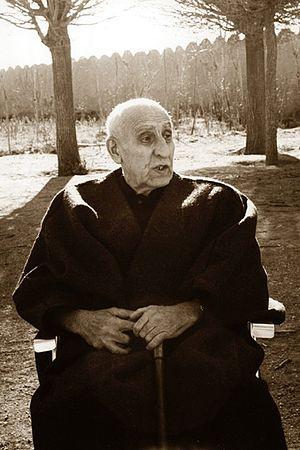
Mohammad Mossadegh, né le 16 juin 1882 à Téhéran et mort le 5 mars 1967 à Ahmadabad, est un homme d'État iranien. Il est le cofondateur du Front national iranien et Premier ministre par deux fois, de 1951 à 1952, puis de 1952 à 1953, date du renversement de son gouvernement par un coup d'État.